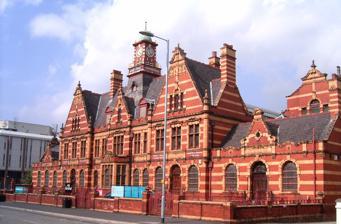
Building: Victoria Baths
Country: United Kingdom
Year built: 1906
Historical bathing venue in Manchester Victoria Baths Victoria Baths, Manchester Location within Greater Manchester General information Town or city Manchester Country England Coordinates 53°27′36″N 2°12′58″W / 53.46°N 2.216°W / 53.46; -2.216 Completed 1906 ( 1906 ) Cost £59,144 Client Manchester Corporation Designations Listed Building – Grade II* Official name Victoria Baths with attached forecourt walls Designated 18 January 1983 Reference no. 1200808 Website victoriabaths.org.uk Victoria Baths is a Grade II* listed building , in the Chorlton-on-Medlock area of Manchester , England. The baths opened to the public in 1906 and cost £59,144 to build. Manchester City Council closed the baths in 1993 and the building was left empty. A multimillion-pound restoration project began in 2007. As of 2024 [update] , the building is on English Heritage 's Heritage at Risk Register . History Stalls surrounding the main pool in 2011 Stained glass window, the "angel of purity" in the Turkish baths The baths were designed by the city surveyor, T. de Courcy Meade, and his assistant, Arthur Davies. The work was supervised by Henry Price , the newly appointed city architect. The baths were opened in September 1906 by the Lord Mayor of Manchester who described the building as a "water palace". For 86 years the baths provided both essential washing and leisure facilities. Private baths and a laundry were housed there along with three swimming pools and a Victorian-style Turkish bath , later a sauna was added. The main swimming pool was floored over in the winter months to hold dances. In 1952 the Victoria Baths installed the first public Aeratone™ bath (an early type of Jacuzzi ™ whirlpool) in the country. In the design and construction of the baths, a great deal of money was expended, Manchester having at that time one of the world's wealthiest municipal coffers. The façade has multi-coloured brickwork and terracotta decoration, the main interior public spaces are clad in glazed tiles from floor to ceiling and most of the many windows have decorative stained glass . The baths were closed by Manchester City Council in 1993. The Friends of Victoria Baths was formed and began to investigate the possibility of running the Victoria Baths independently. Various fundraising attempts failed to bring about a restoration of the baths, although work to prevent further deterioration of the building started in 1998. Restoration This section needs to be updated . Please help update this article to reflect recent events or newly available information. ( February 2024 ) The interior in 2010 In September 2003, the baths won the first series of the BBC's Restoration programme. The building was chosen by a public phone-vote from a shortlist of 10 buildings in danger of dereliction in the UK. It was awarded £3.4 million from the Heritage Lottery Fund and the money raised through the phone-voting process. The Prince of Wales visited the baths a month later to help celebrate the win. It was intended that the money would be spent on re-opening the Turkish baths by around 2006, with other parts following later at a cost of around £15–20 million. However, the redevelopment plans were dealt a blow one year later when quantity surveyors delivered a much larger estimate of £6.3 million to restore the Turkish baths. The Heritage Lottery Fund requested further details about the full redevelopment before they would hand over any money for the first phase. Final planning approval to begin a restoration process was not received until September 2005. In September 2006, as part of a number of events to mark the centenary of the building's opening, the gala pool was filled for the first time in 13 years. The first phase of restoration work consisting of structural work and repairs began on 19 March 2007, and was completed in September 2008. In 2011 the baths were used as a filming location, a concert venue, and an exhibition centre. On 16 April 2017, the baths were once again reopened for an invite-only acid house dance pool party hosted by Boiler Room, The Warehouse Project , and Fac 51 The Warehouse. This was called "The Other Side of Midnight". The event was also live streamed on YouTube; the video is unlisted. See also Greater Manchester portal Grade II* listed buildings in Greater Manchester Listed buildings in Manchester-M13 Mayfield Baths References